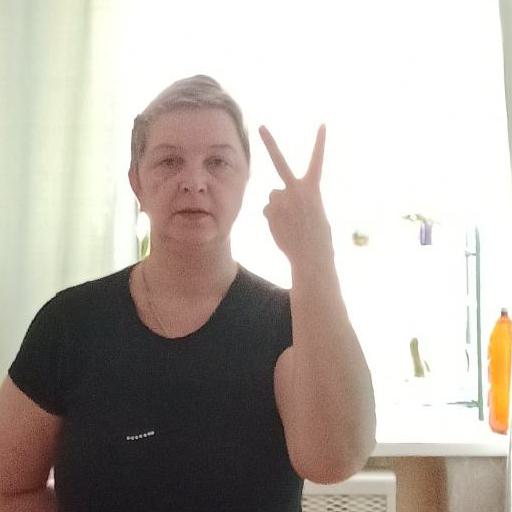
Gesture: peace_inverted